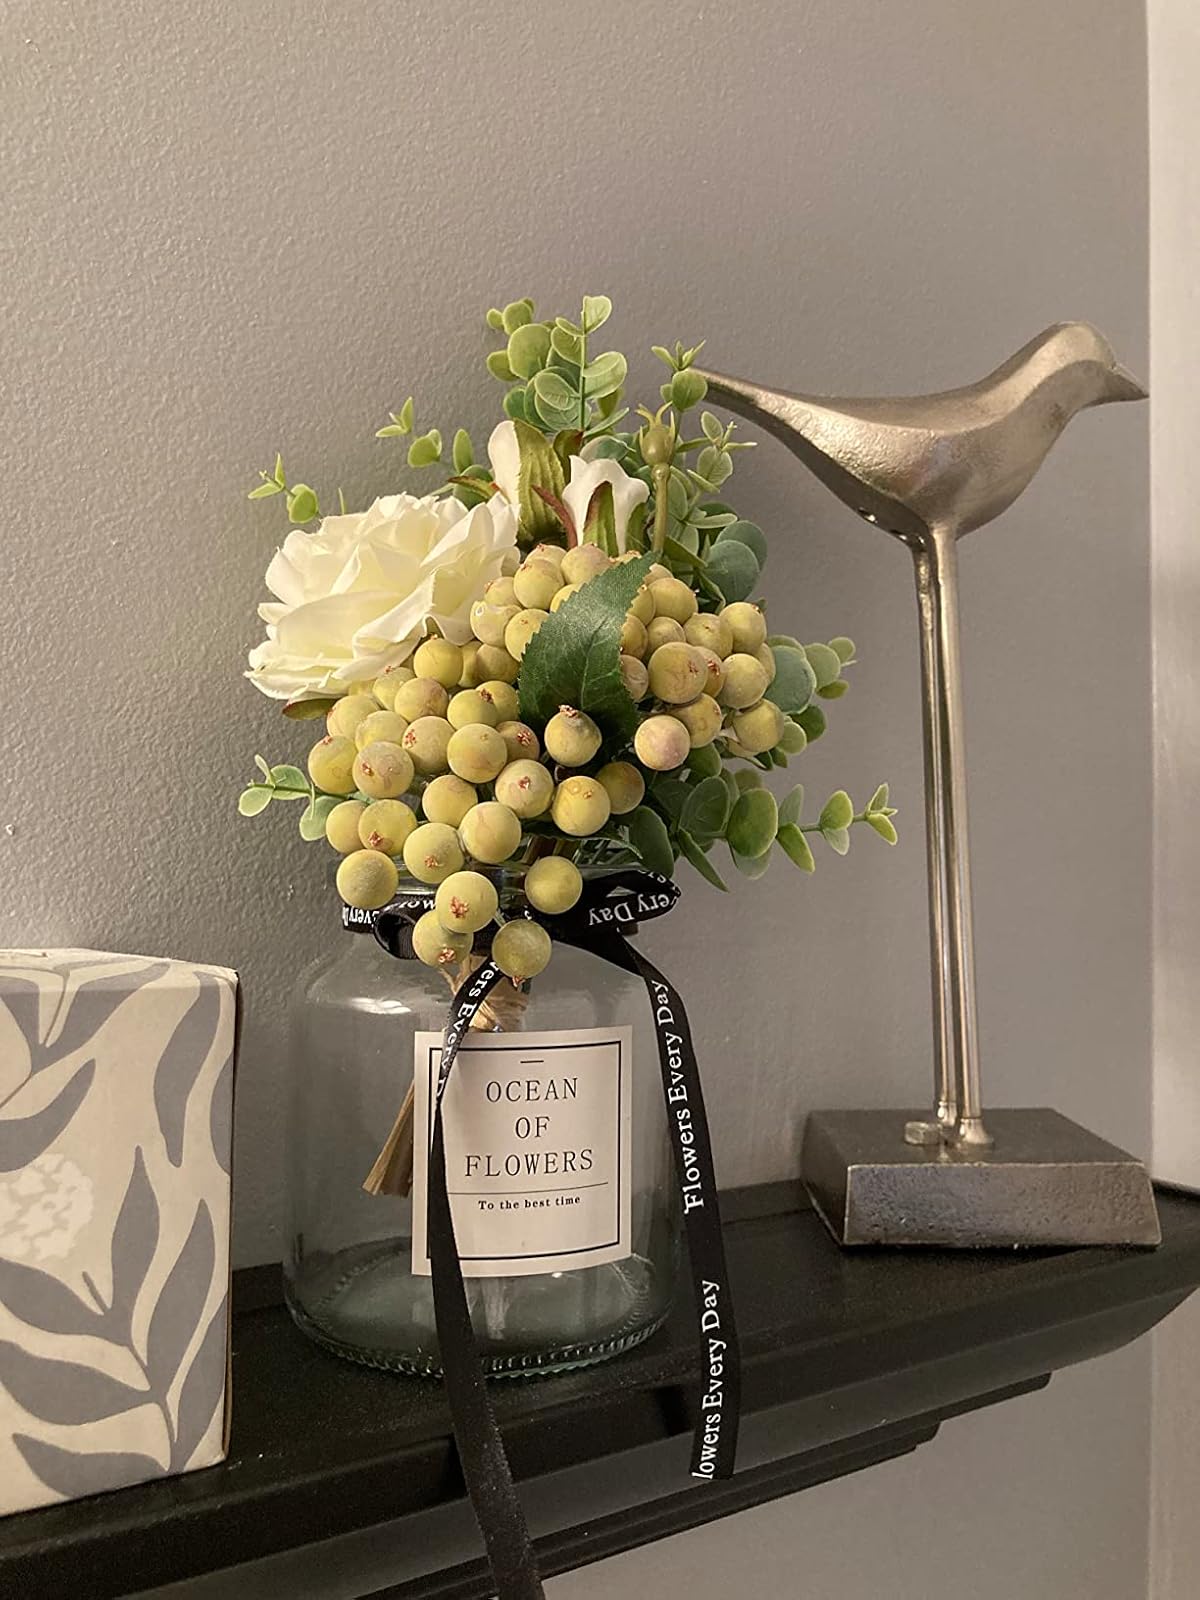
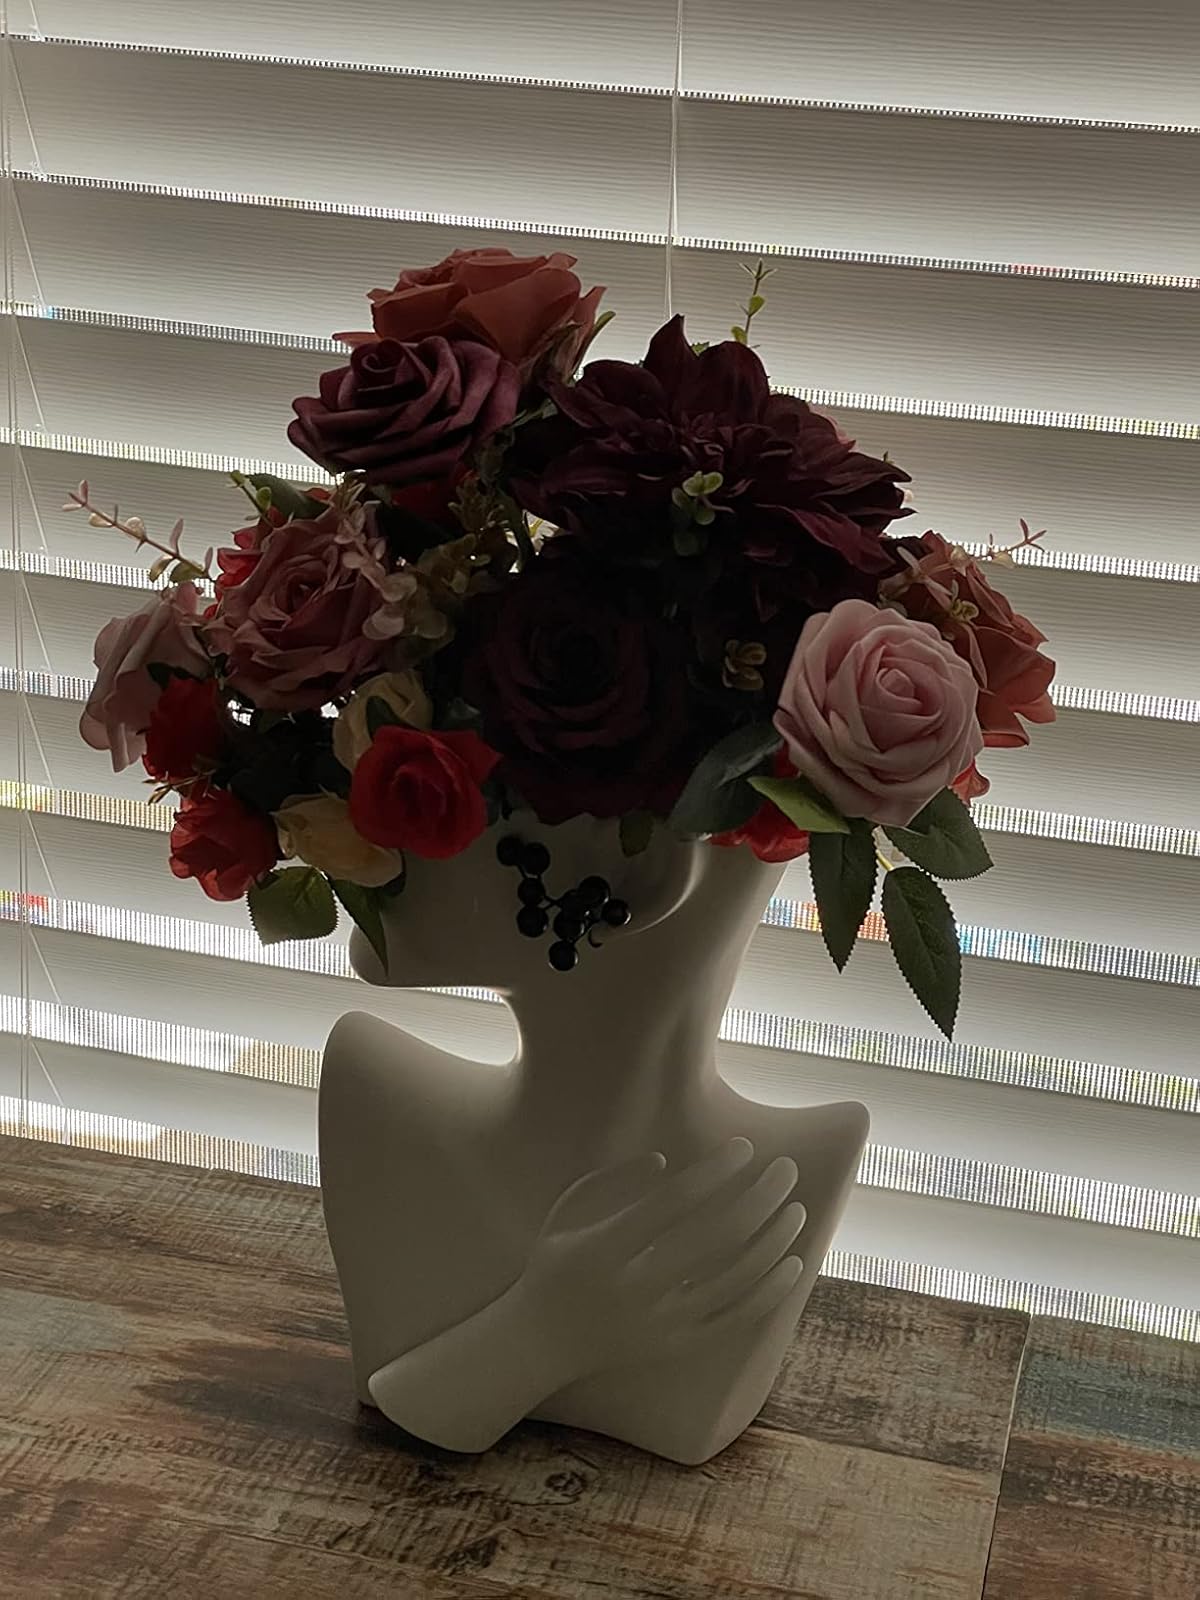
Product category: vase
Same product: no